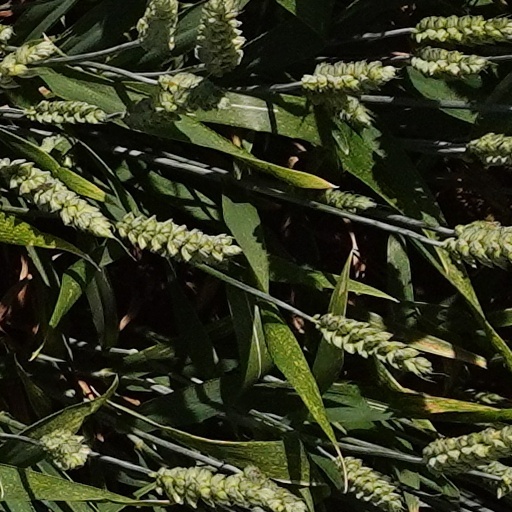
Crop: wheat